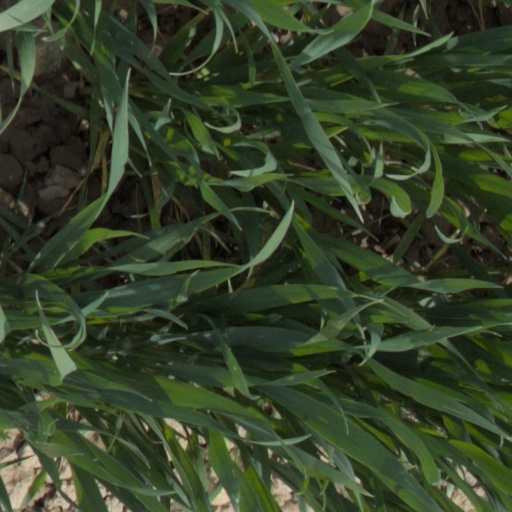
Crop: wheat